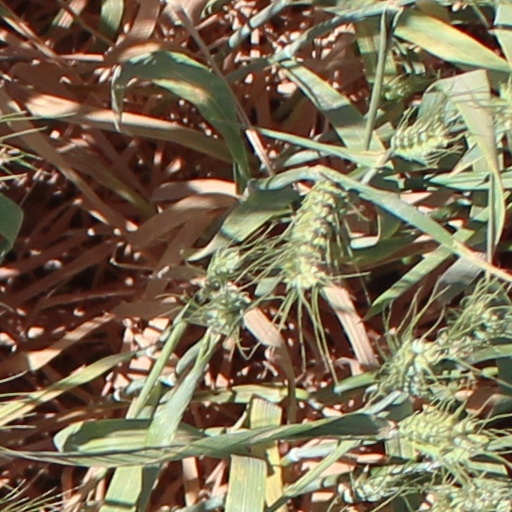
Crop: wheat